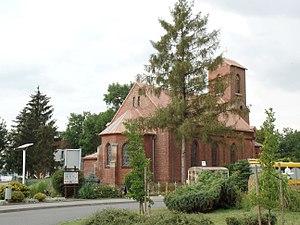
Głębinów est une localité polonaise de la voïvodie d'Opole et du powiat de Nysa.